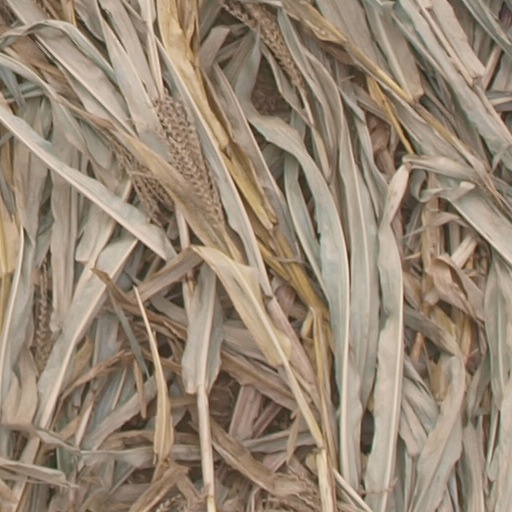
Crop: maize; corn